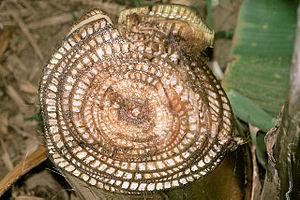
La dendrochimie est une méthode de biosurveillance de l'environnement basée sur le fait que les anneaux de croissances des arbres ont lors de leur formation enregistré une partie de la pollution de leur environnement. Certains de ces polluants ne sont pas dégradables ou ont une longue durée de vie ; ils peuvent être absorbés par l'arbre sous forme gazeuse, particulaire et/ou sous forme dissoute ; Le bois vivant absorbe et stocke ainsi une partie des métaux et minéraux que l’arbre a capté dans l’eau, l’air et/ou le sol qui l'alimentent sa vie durant, via ses racines, ses feuilles, et moindrement via l’écorce et le suber. Ce stock interne se forme en plus ou moins grandes quantités selon l’essence et l’âge de l’arbre, et selon le contexte environnemental.